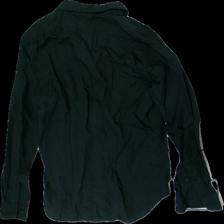
View: back
Type: Shirt
Category: Men
Brand: H&M
Colors: Black
Material: 100% cotton
Cut: Regular
Size: S
Season: All
Price range: 50-100
Recommended usage: Reuse